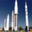
Label: rocket